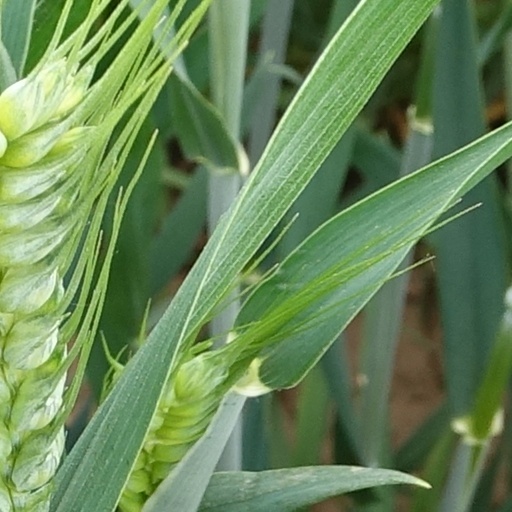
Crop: wheat